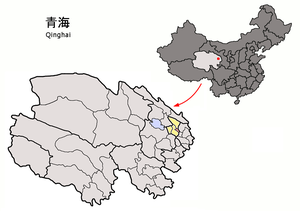
Le district de Chengzhong est une subdivision administrative de la province du Qinghai en Chine. Il est placé sous la juridiction de la ville-préfecture de Xining.
Le district de Chengdong est une subdivision administrative de la province du Qinghai en Chine. Il est placé sous la juridiction de la ville-préfecture de Xining.
Le district de Chengbei est une subdivision administrative de la province du Qinghai en Chine. Il est placé sous la juridiction de la ville-préfecture de Xining.